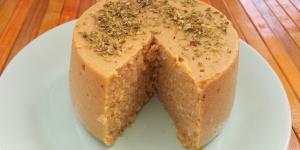
queso vegano de garbanzos